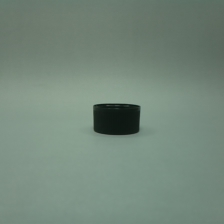
Color: black
Cap type: standard cap